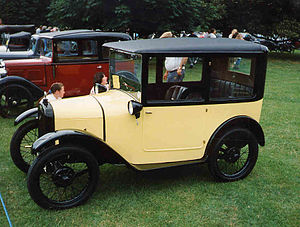
Austin (bilmærke)
1926 Austin Seven
Austin var en britisk bilfabrikant, grundlagt i 1905, firmaet blev lagt sammen med Morris i 1952, og blev dermed det førende i British Motor Company. Dette blev senere til British Leyland og Austin Rover før de igen skiftede navn til Rover Group. Herfefter begyndte udfasningen af mærket i 1987 og i 1989 var mærket helt forsvundet fra markedet. Navnet ejes nu af Nanjing Motor Corporation, som har planer om at genbruge navnet.